Hampton Hill (Richboro, Pennsylvania)

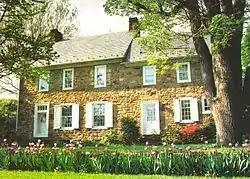
Hampton Hill, May 2006

Hampton Hill, also known as the Bennet-Search House, is an historic, American home that is located in Richboro, Northampton Township, Bucks County, Pennsylvania.